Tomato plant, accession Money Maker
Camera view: horizontal (90 deg, fisheye); turntable rotation: 90 degrees
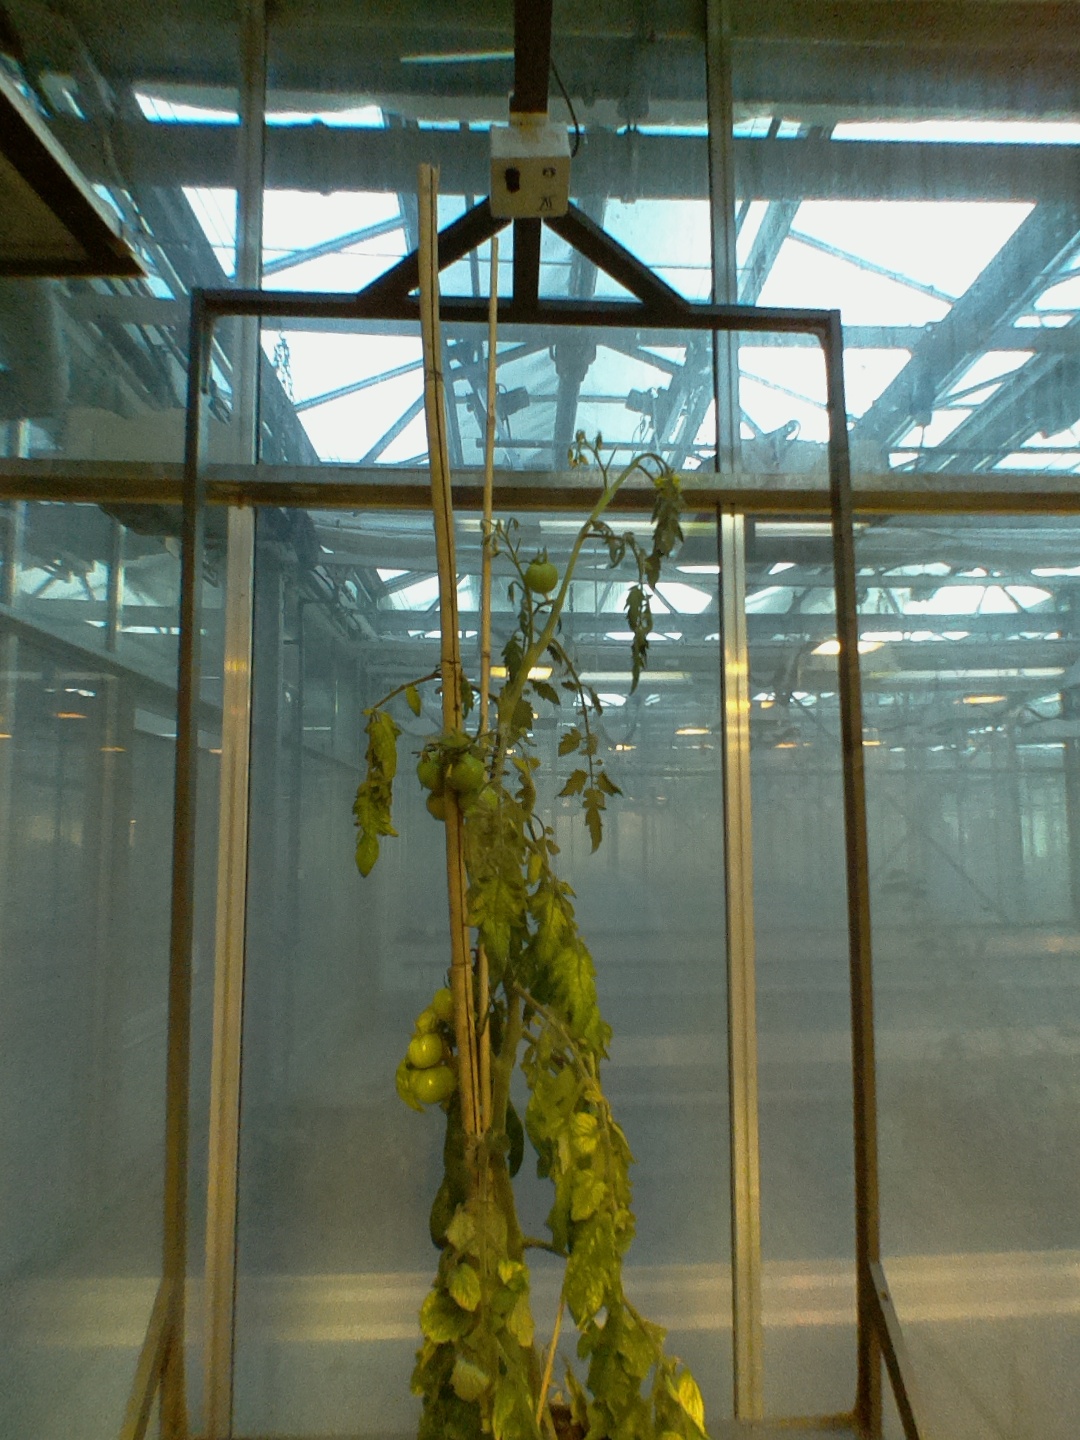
BBCH growth stage 76: 60%-70% of final fruit size